Oskar Lenz

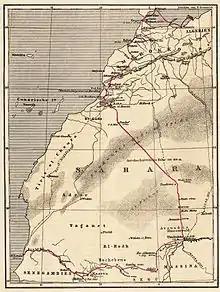
Map depicting Lenz' expedition to Timbuktu

In 1885–1887, he directed the Austro-Hungarian Congo Expedition, a mission that involved crossing the African continent from the Congo eastward to the Indian Ocean. The main reasons of the project were to survey the economic trade situation in the newly established Congo Free State and to map the Congo-Nile watershed between the Nile and Congo Rivers. On the expedition, he was accompanied by cartographer Oskar Baumann (up until succumbing to illness on the mission) and ornithologist Friedrich Bohndorff. Following the completion of his duties in Africa, he became a professor at the University of Prague (June 1887).